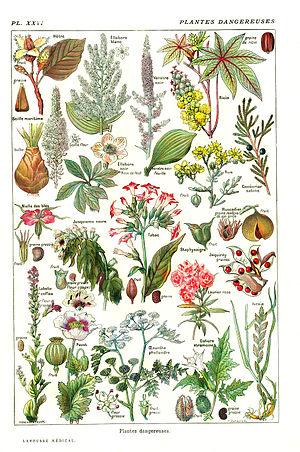
Plants Dangereuse, p. 927, Larousse Medical Illustré, Paris, 1912 Galtier-Boissière (org.)
Cette liste de plantes toxiques n'est pas exhaustive. Elle recense un certain nombre de plantes dangereuses pour l'Homme ou les animaux domestiques.
Une plante toxique, ou plante vénéneuse, est une plante susceptible d'être toxique pour l'homme ou les animaux, les animaux herbivores étant particulièrement exposés. Ces plantes contiennent, au moins dans certains de leurs organes, des substances chimiques qui peuvent, lorsqu'elle sont ingérées par un organisme, ou mises en contact avec celui-ci, exercer, dans certaines conditions notamment de dose, un effet nocif, soit immédiat, soit à la suite d'une action cumulative toxique.